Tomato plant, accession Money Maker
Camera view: bottom (45 deg); turntable rotation: 30 degrees
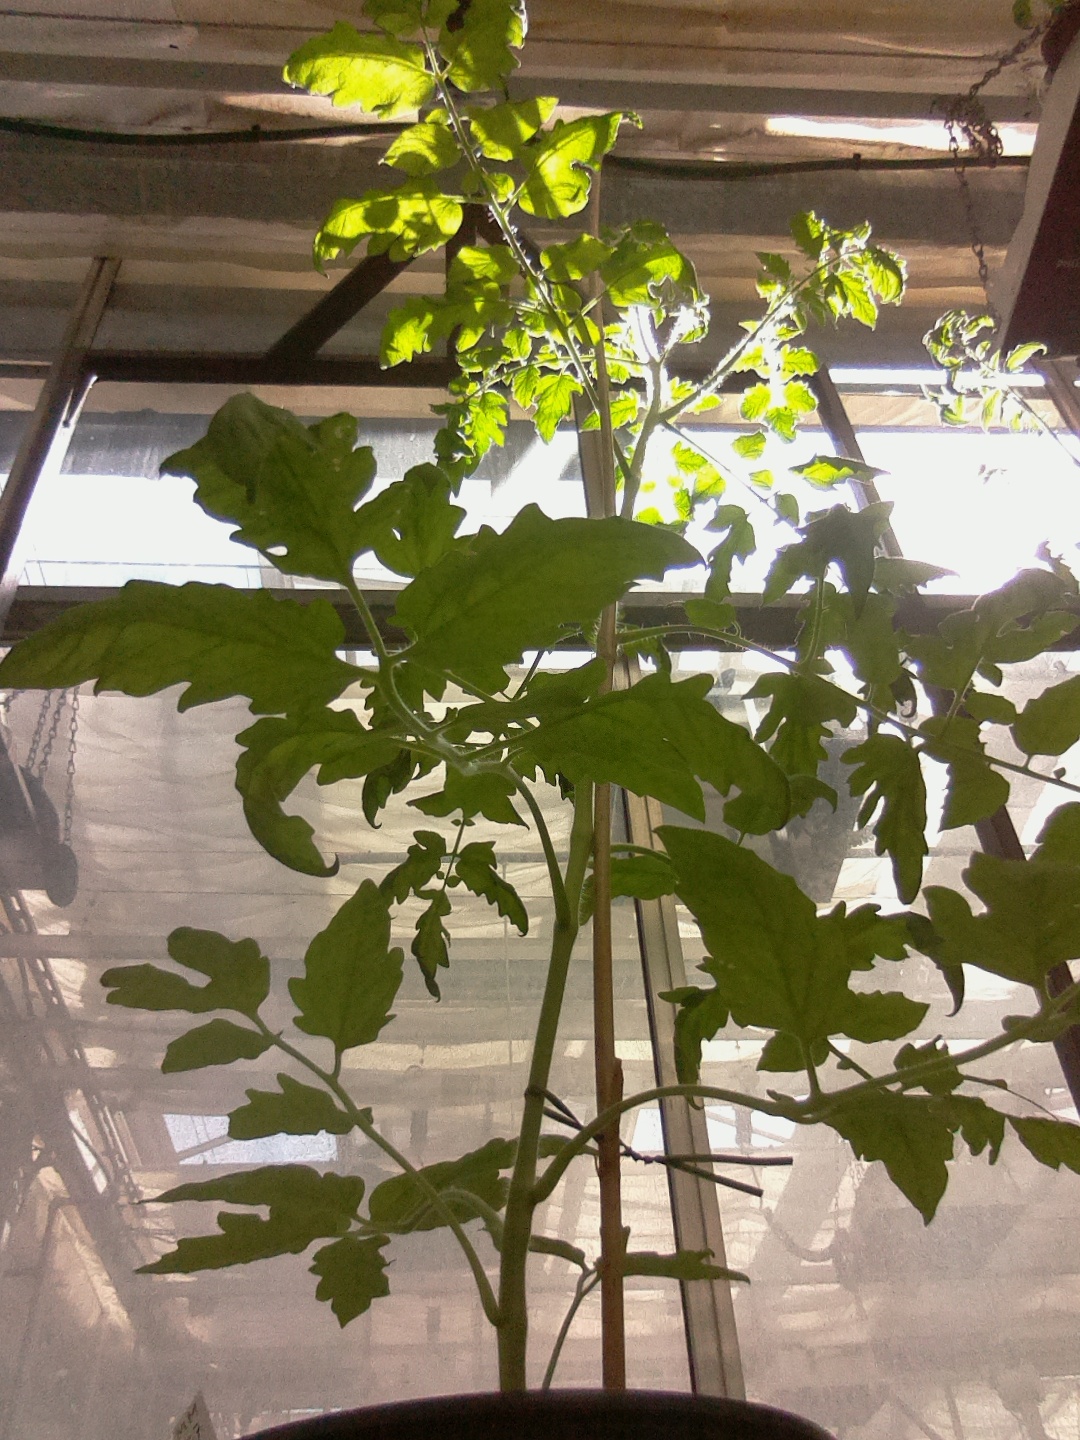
BBCH growth stage 60: First flowers open